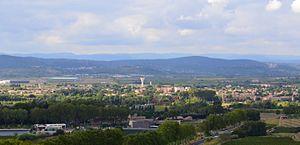
Canet, Hérault
Canet est une commune française située dans le département de l'Hérault, en région Occitanie.